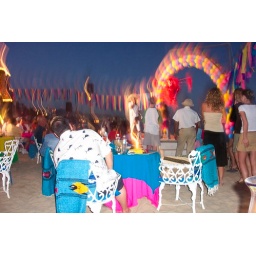
This is the view from our table in the sand at the &amp;quot;Office&amp;quot; (a well known beachfront restaurant)